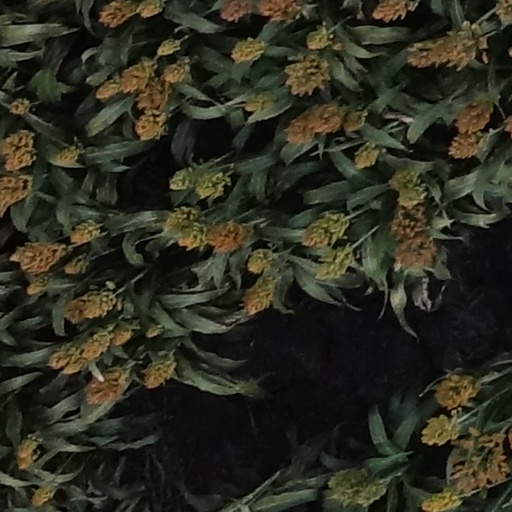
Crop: sorghum